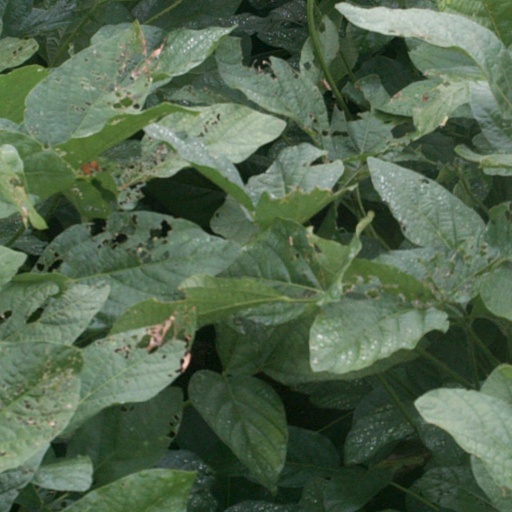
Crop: soybean